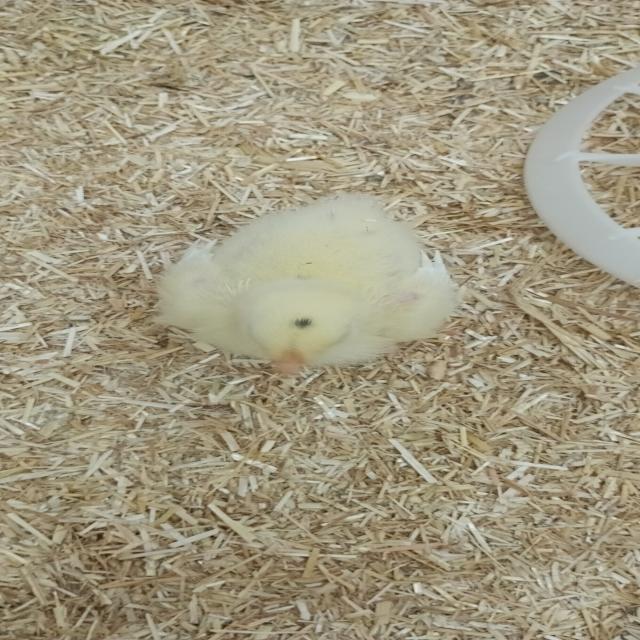
Weight: 193 g